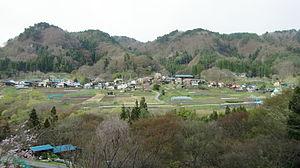
La liste des localités adhérant à l'association Les Plus Beaux Villages du Japon rassemble tous les bourgs et villages membres depuis sa création en 2005.
Nakanojō est un bourg du district d'Agatsuma, dans la préfecture de Gunma, au Japon.